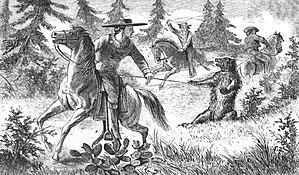
Le Grizzly de Californie est une sous-espèce éteinte de l'ours brun.